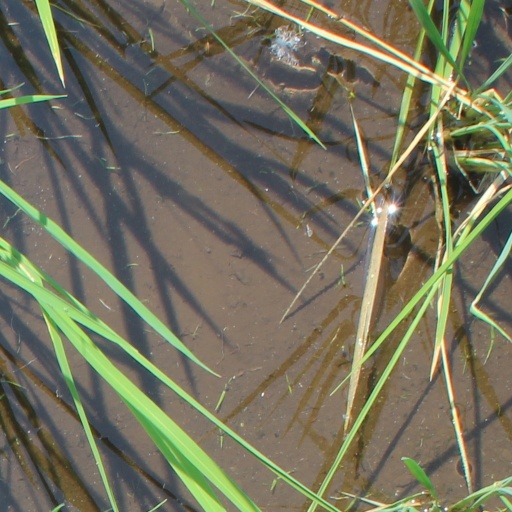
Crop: rice